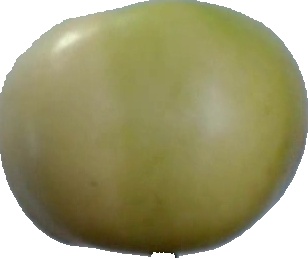
Label: apple_6